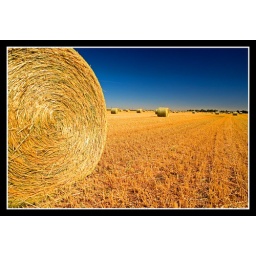
The golden harvest colors against a royal blue sky make for a wonderful contrast.